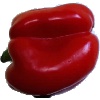
Label: Pepper Red 1